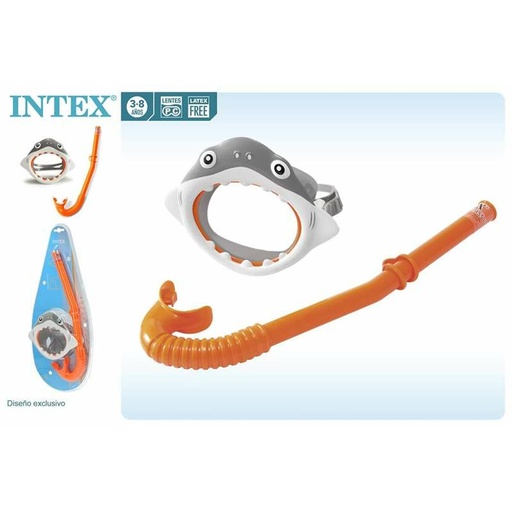
Óculos de Mergulho com Tubo Infantis Intex Tubarão
A diversão para o verão está assegurada com estas propostas que serão do agrado de pequenos e graúdos! Compre Óculos de Mergulho com Tubo Infantis Intex Tubarão e desfrute do seu tempo livre! Material: 6 % TPE 12 % Policarbonato 57 % PVC 25 % ABS Medidas aprox.: 175 x 42 x 6,5 cm Produto Plug-in: No Design: Tubarão Idade recomendada: + 3 anos Tipo: Conjunto General Product Safety Regulations information: INTEX TRADING B.V. ETTENSEWEG 46, 4706 PB ROOSENDAAL 03440 - Ibi +34965551158 compliance-iberia@intexcorp.es https://www.intex.eu/
Brand: Intex
Category: Sporting Goods > Outdoor Recreation > Boating & Water Sports > Swimming > Child Swimming Aids > Swim Discs